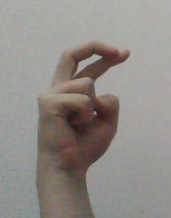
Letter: zay